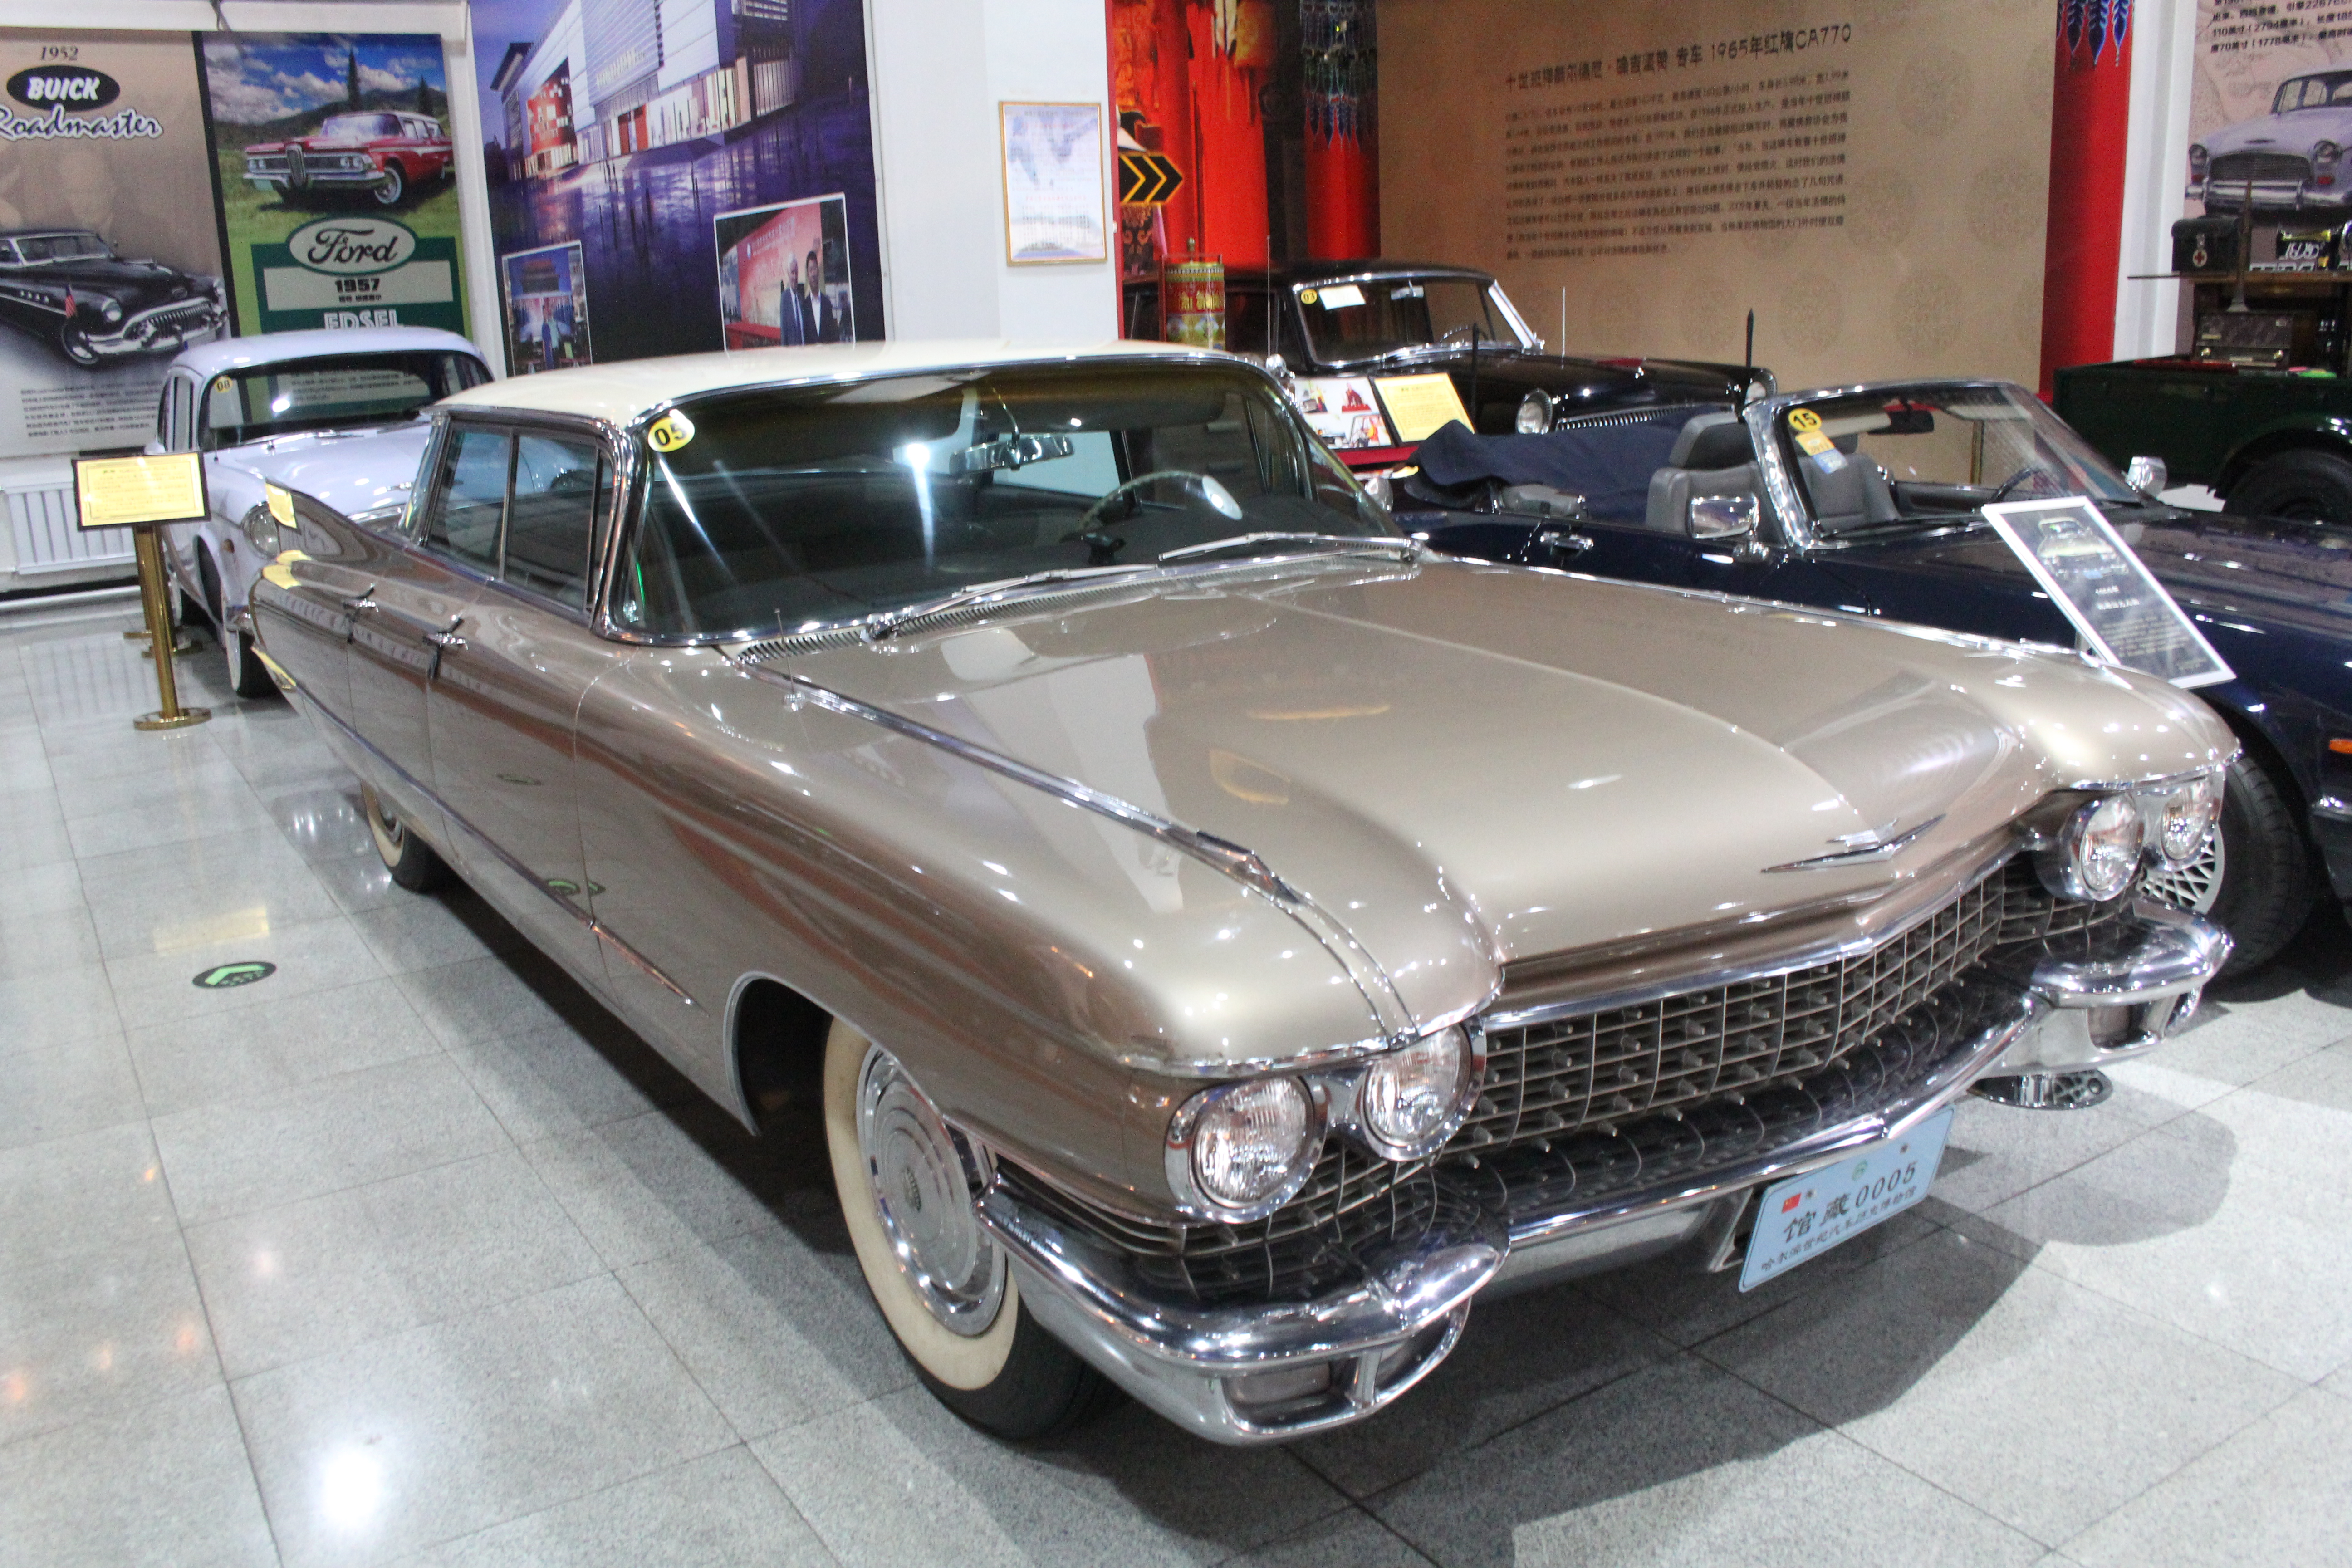
cars, vehicles, arts, land vehicle, vehicle, car, full size car, classic, classic car, hardtop, sedan, luxury vehicle, antique car, vintage car, coupe, custom car, cadillac coupe de ville